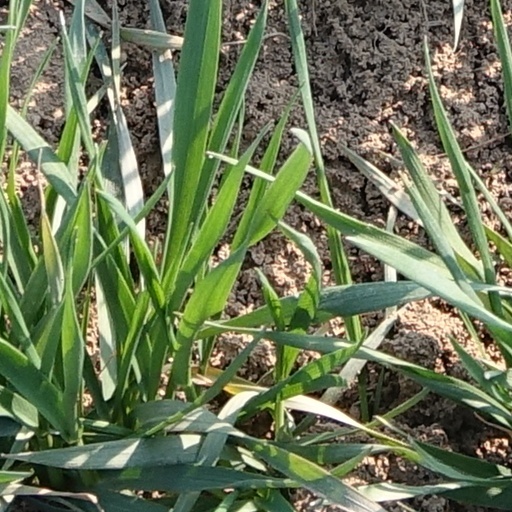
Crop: wheat